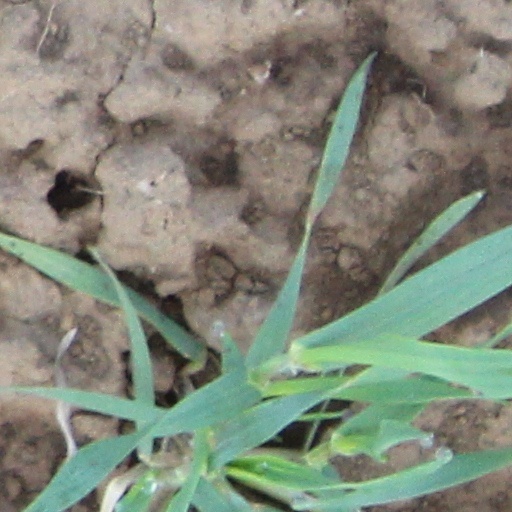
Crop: wheat